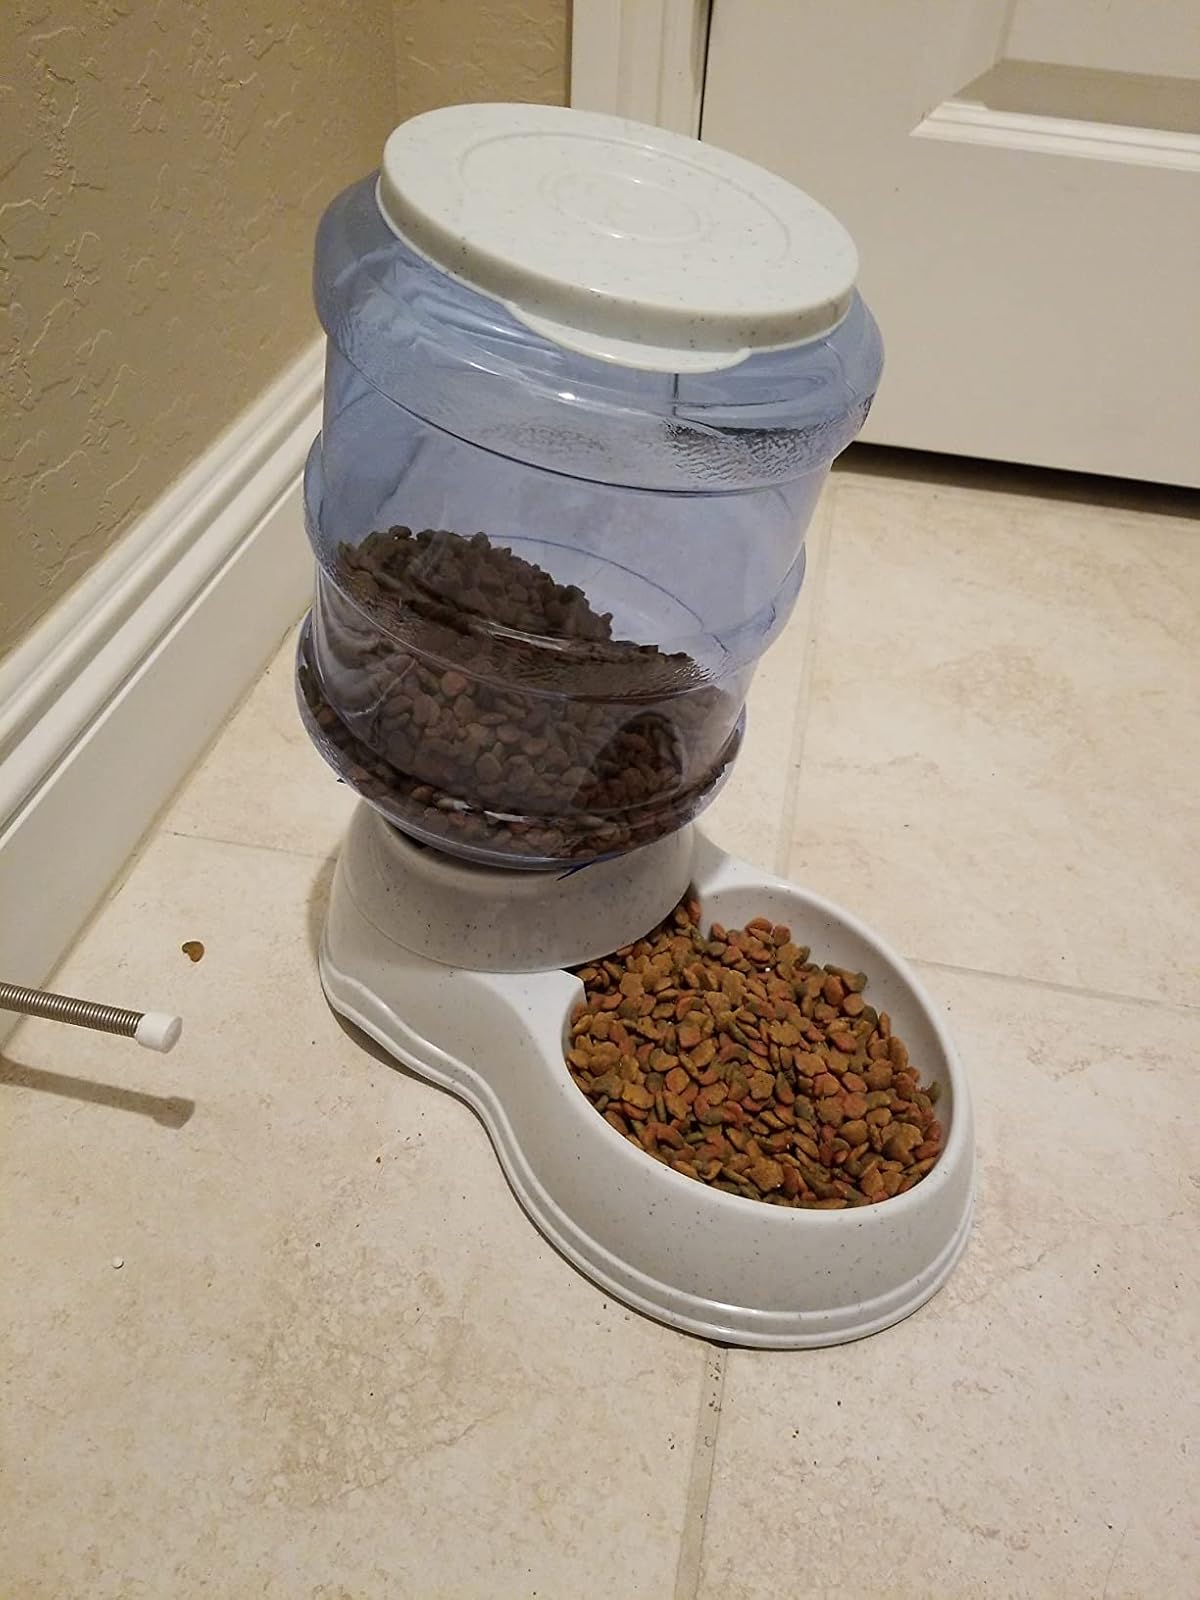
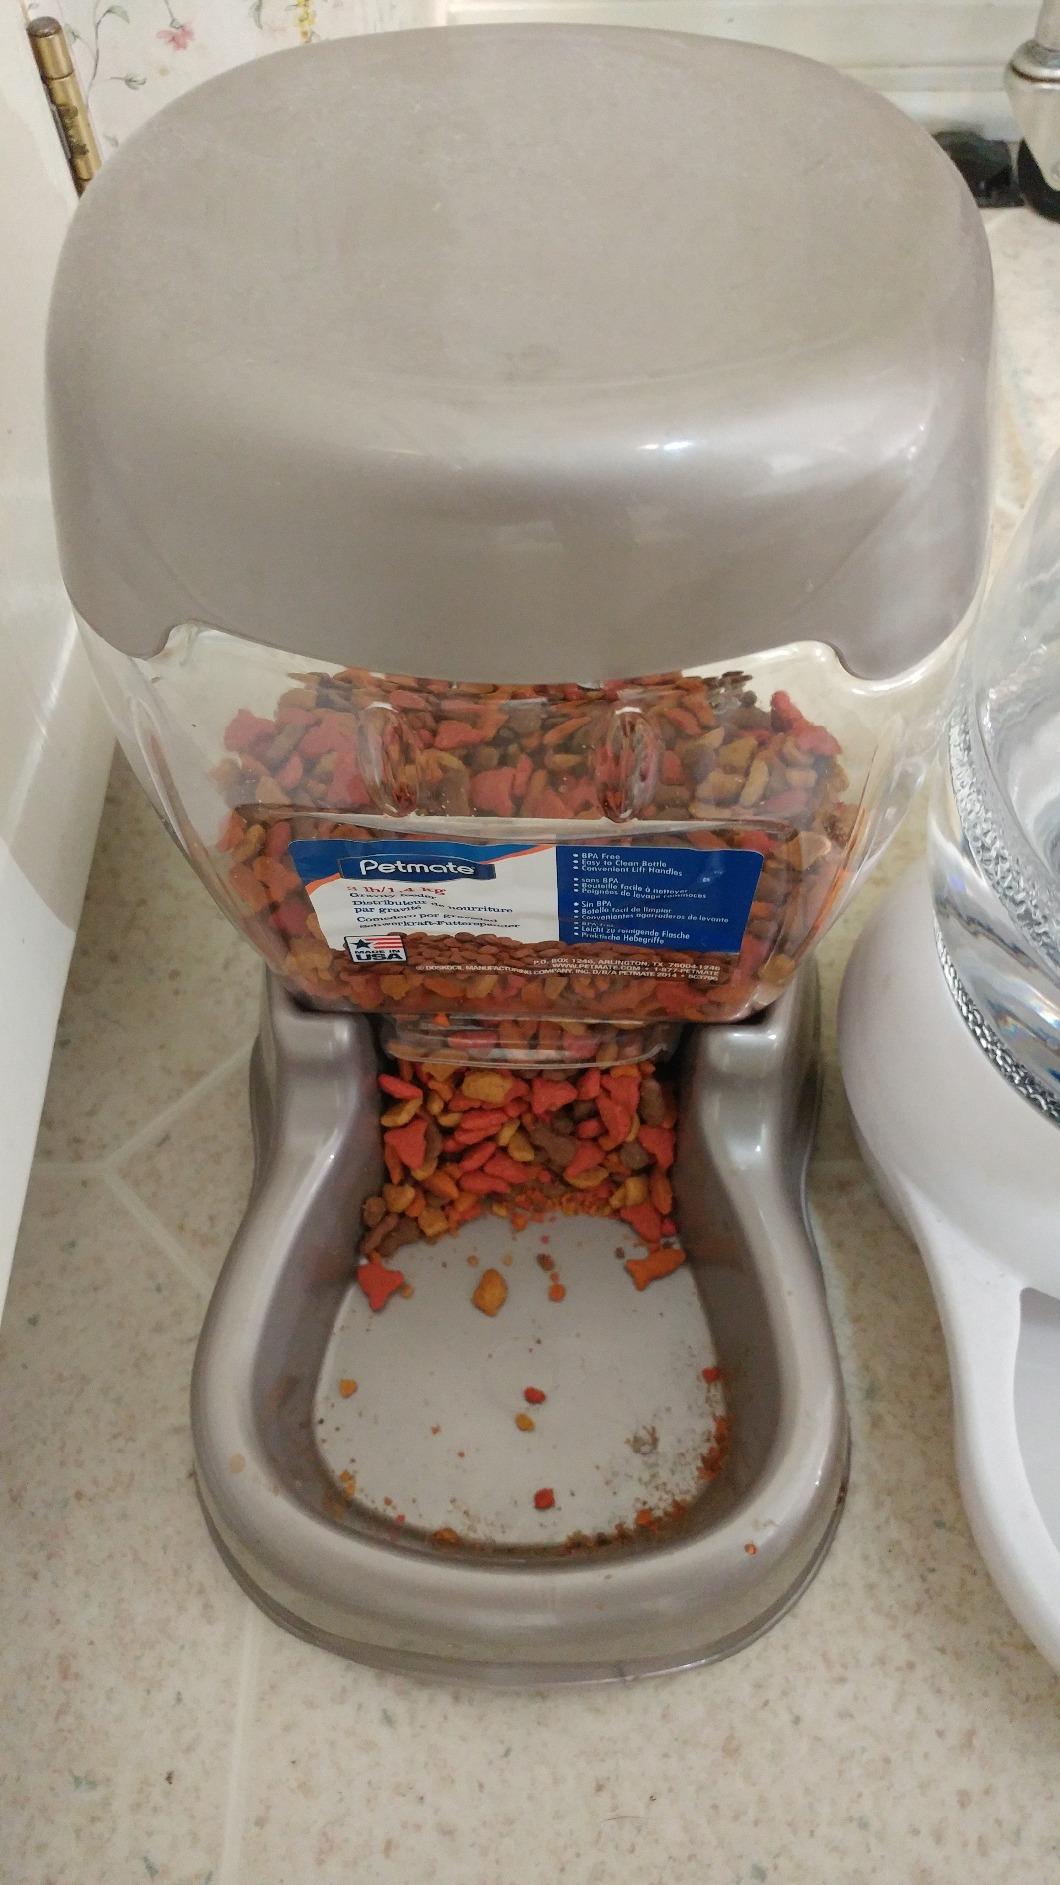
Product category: items_feeder
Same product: no